Balcastle

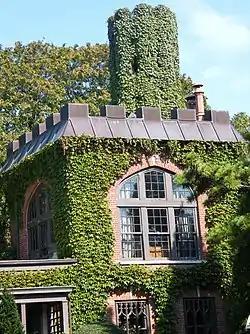
Balcastle, October 2008

Balcastle is a historic home located at Southampton in Suffolk County, New York. It was built in 1910 and is a large 1-story, five-bay, brick-sheathed residence with a small -story octagonal tower on the west side and large, 2-story square tower on the east side. It is an example of castellated Gothic architecture. Also on the property is a small, wood-frame hexagonal garden pavilion.